Scherk surface

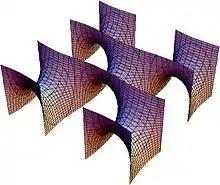
Five unit cells placed together

Consider the following minimal surface problem on a square in the Euclidean plane: for a natural number "n", find a minimal surface Σ as the graph of some function